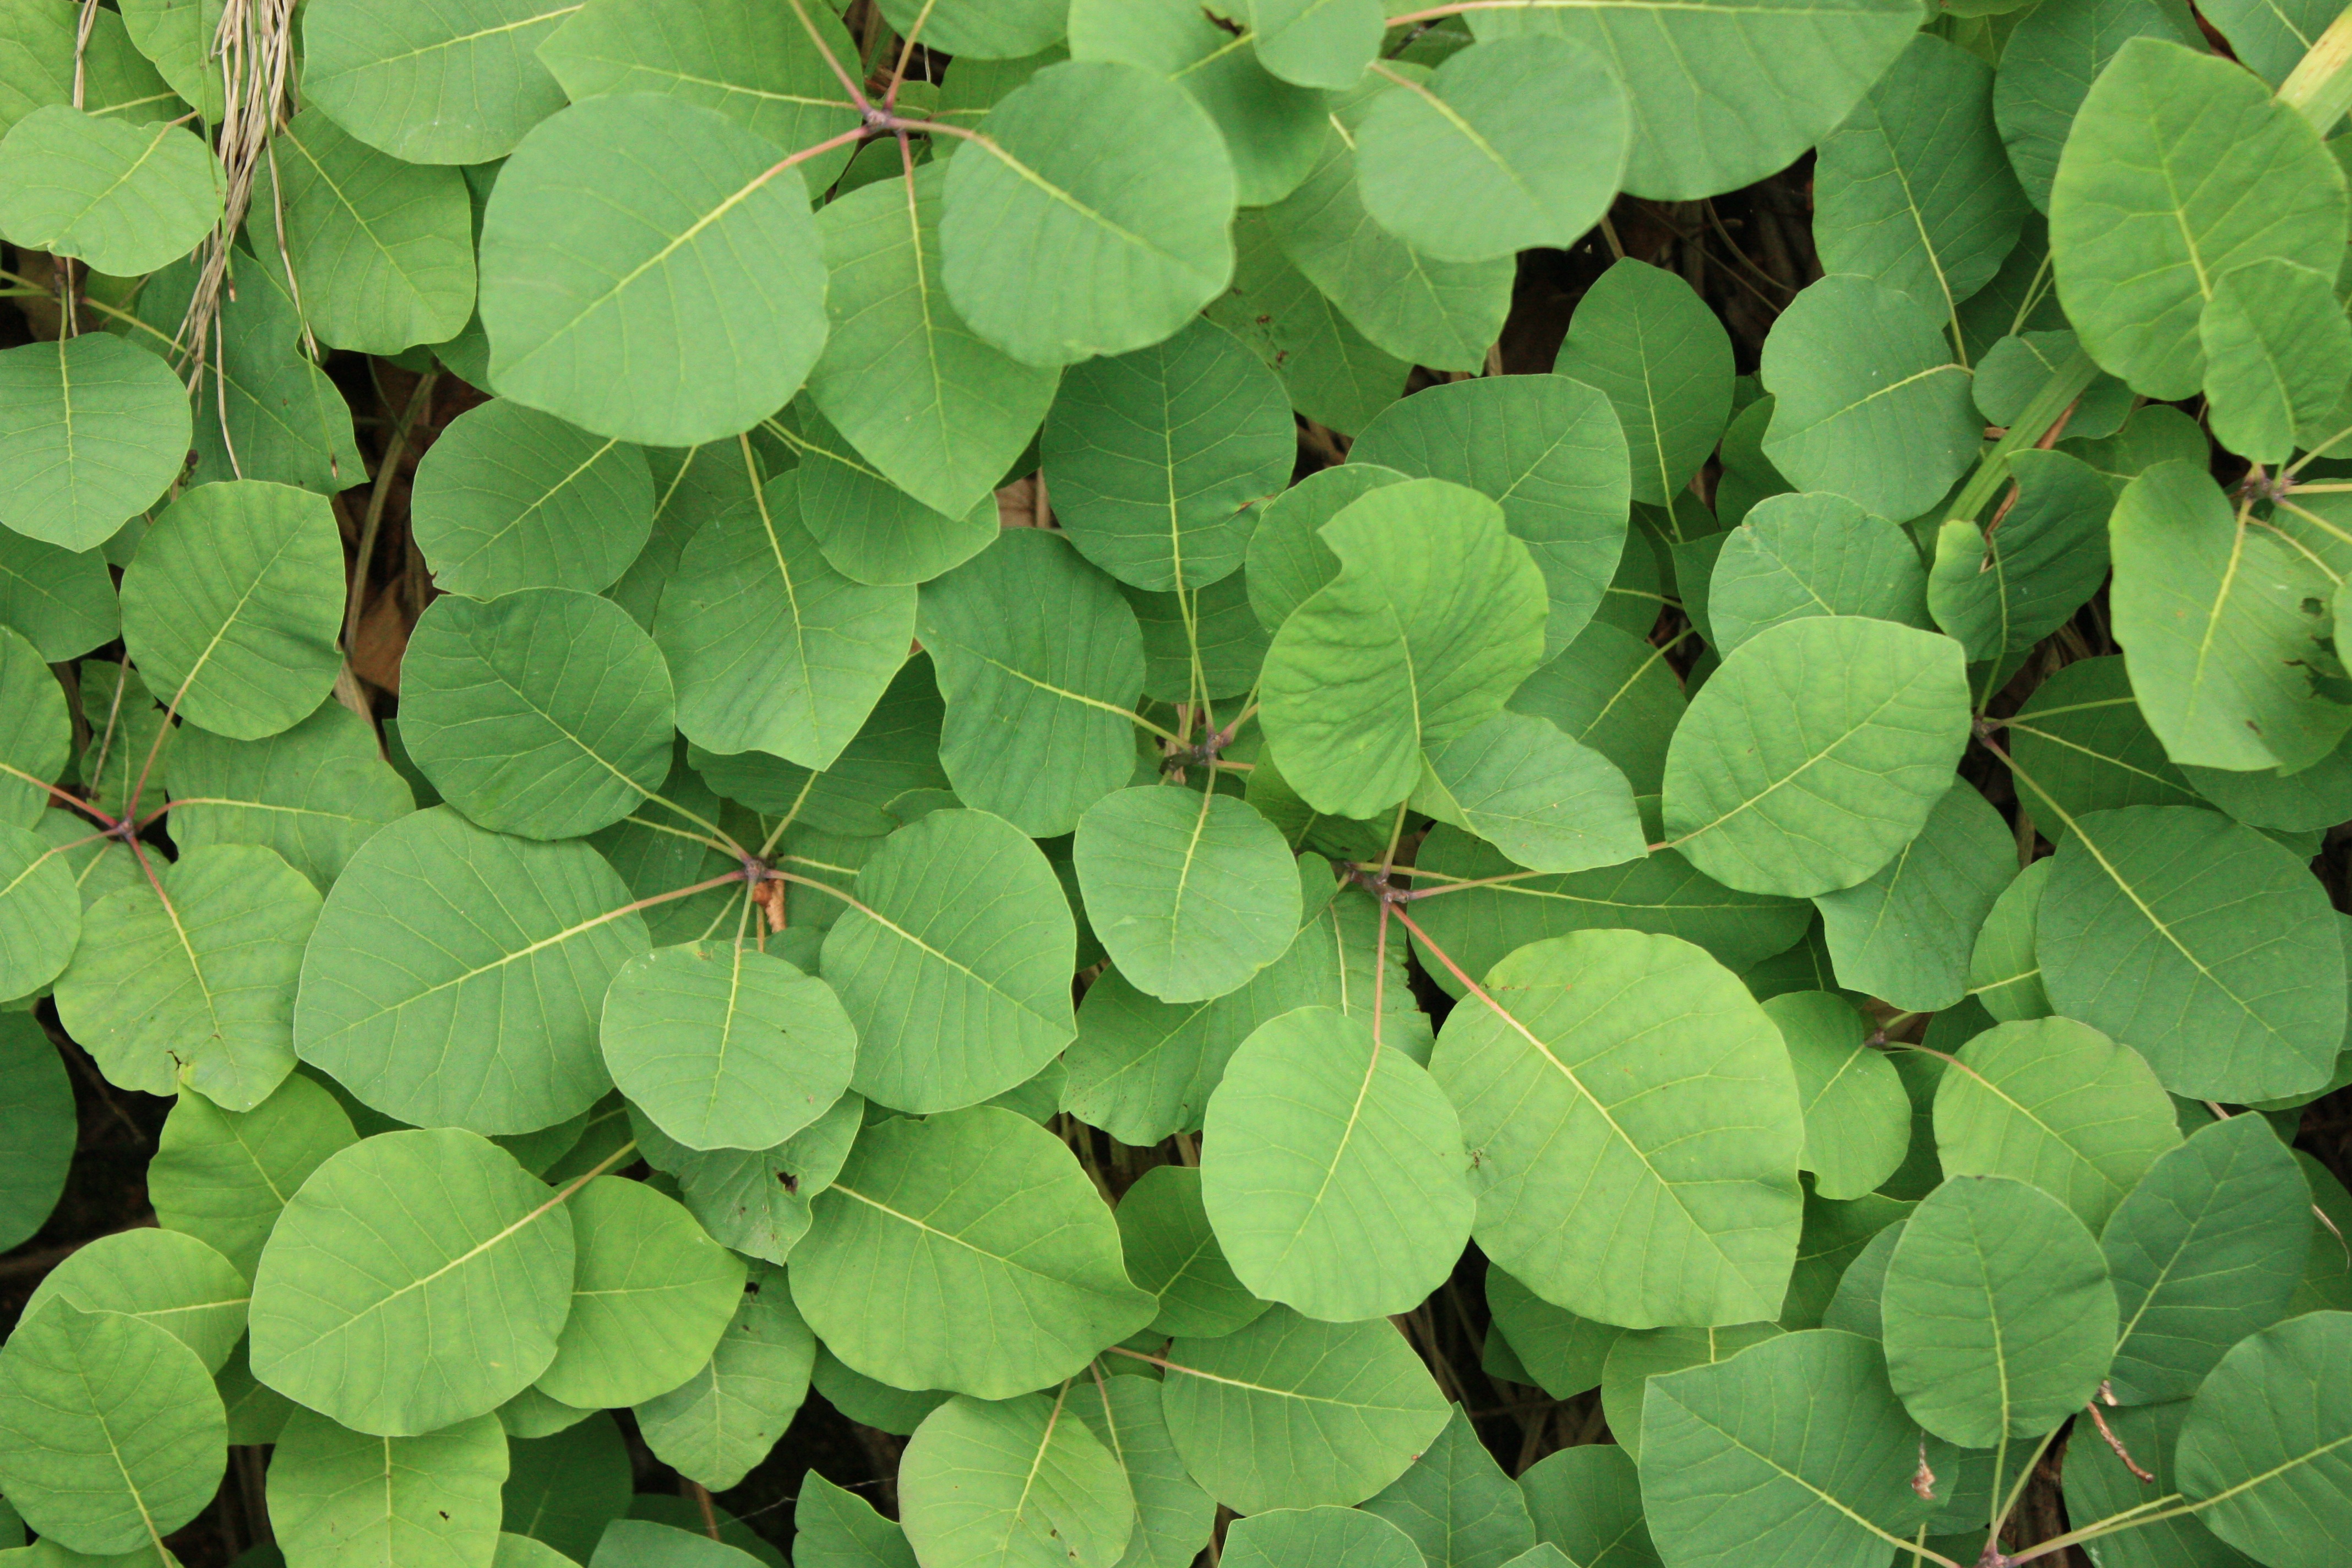
green, plant, leaf, tree, flora, botany, flower, land plant, flowering plant, centella, shrub, clover, maidenhair tree, annual plant, produce, herb